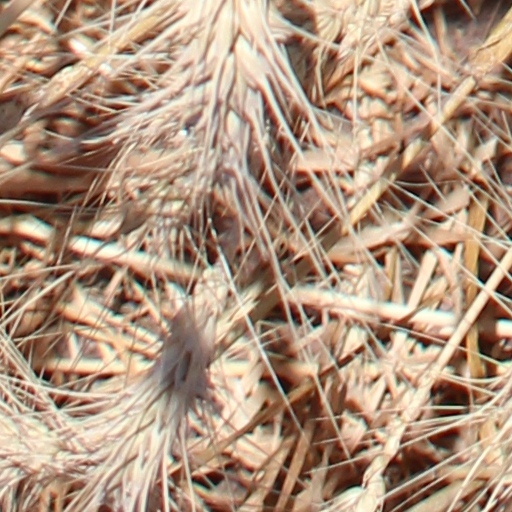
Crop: wheat